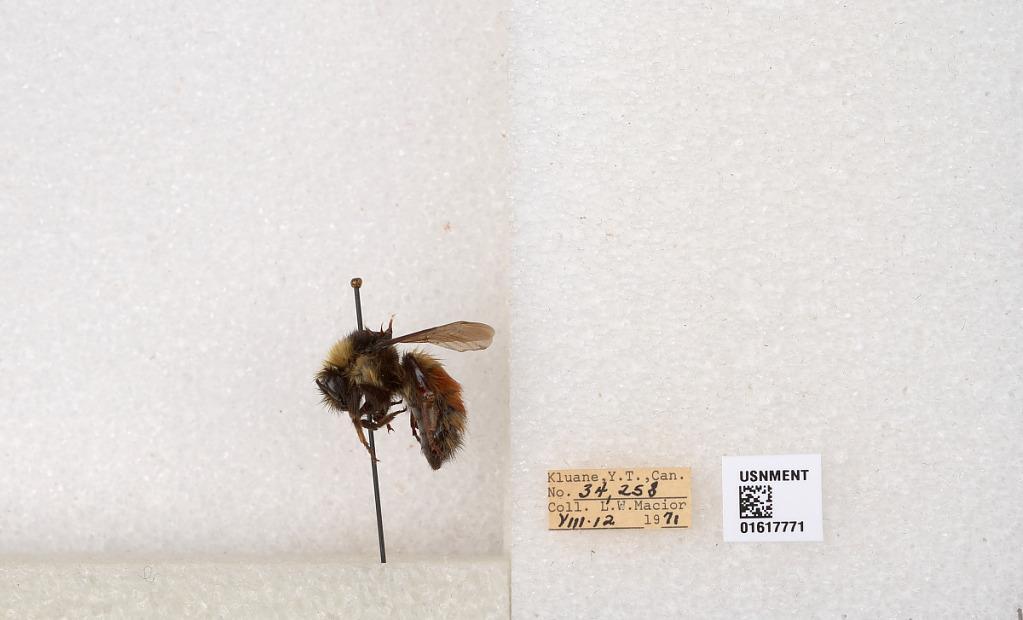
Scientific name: Bombus (Pyrobombus) sylvicola Kirby
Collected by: L. Macior
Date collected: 1971-8-12
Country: Canada
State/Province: Yukon Teritory
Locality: Kluane National Park and Reserve
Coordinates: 60.7493, -139.504